Asher Independent School District

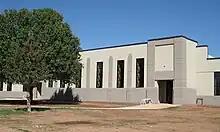
Asher School following renovation.

The Asher Independent School District, also known as Asher Public Schools, is a school district based in Asher, Oklahoma, United States. It contains an elementary school, a middle school, and a high school. The district-wide mascot is the Indians.